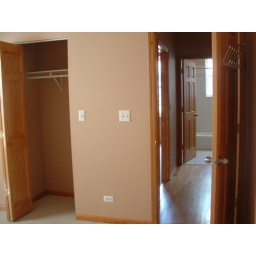
Looking from one of the bedrooms down the hallway to the bathroom. Another bedroom through the left hand door in the hallway.